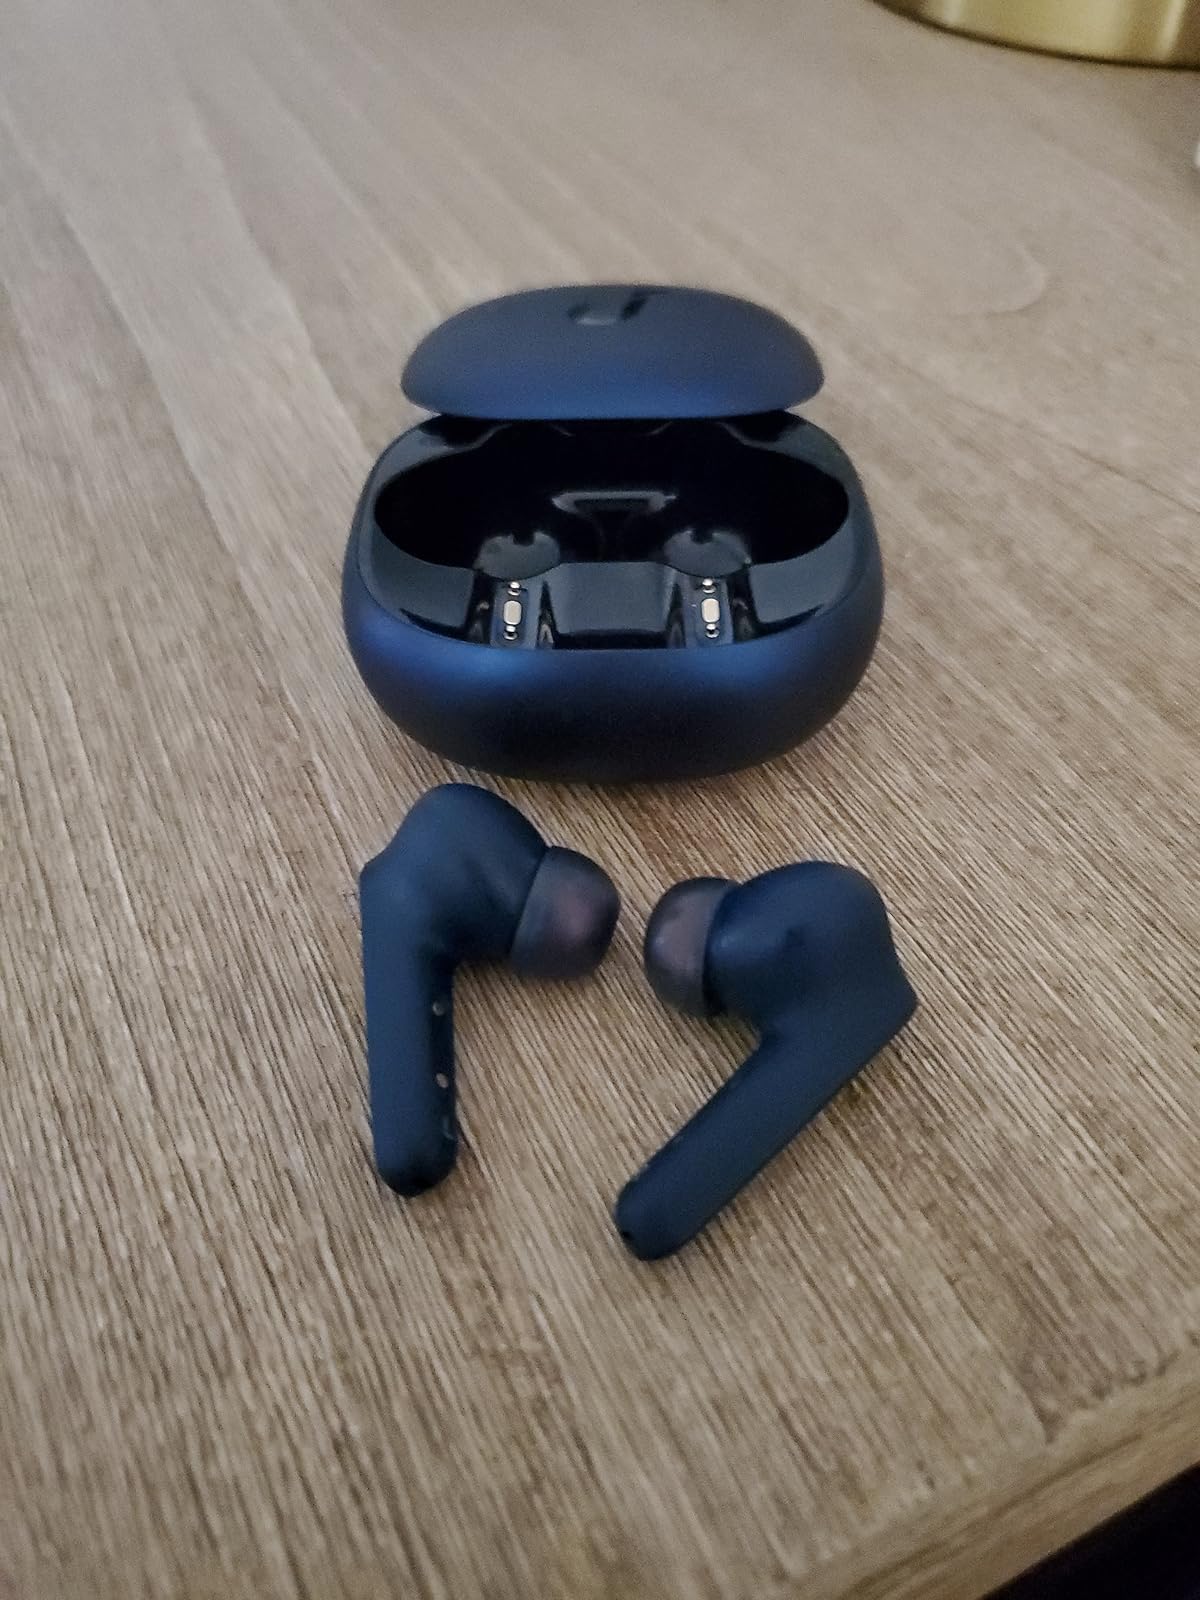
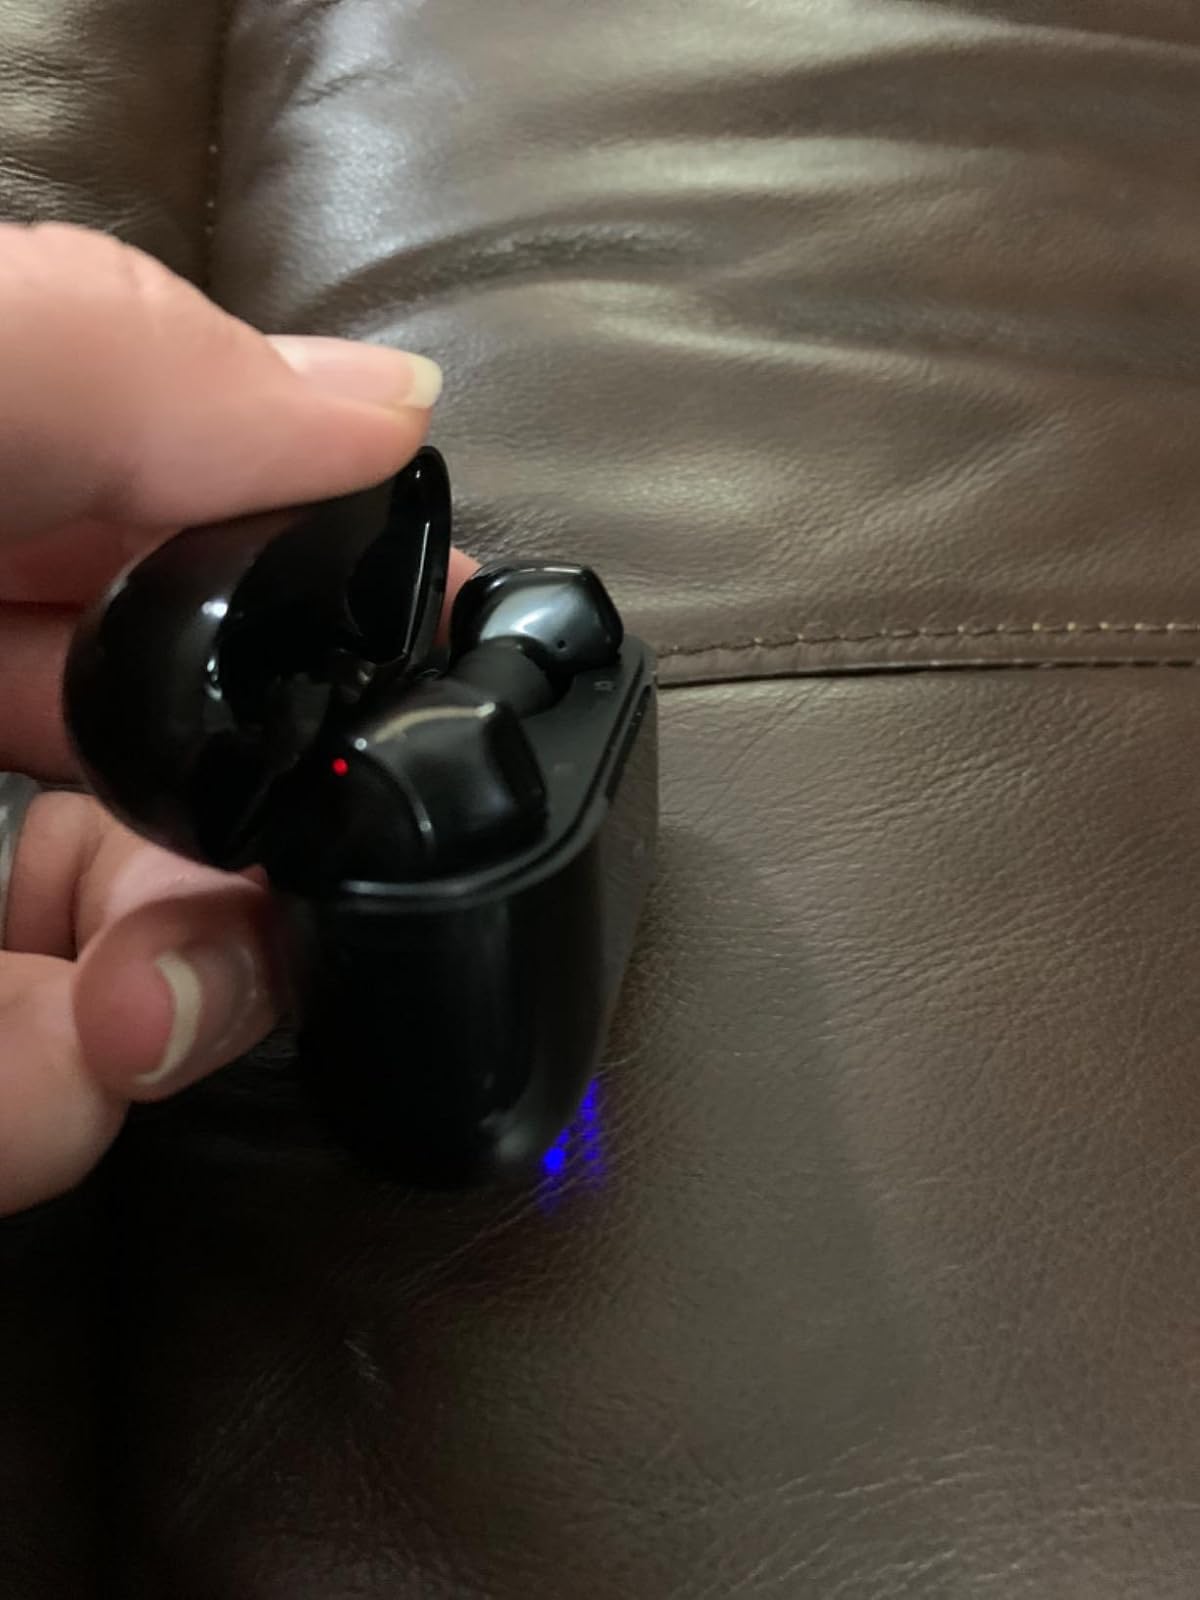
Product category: earbuds
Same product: no